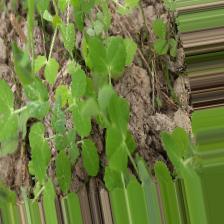
Label: Normal